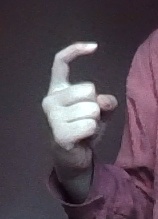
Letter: ra